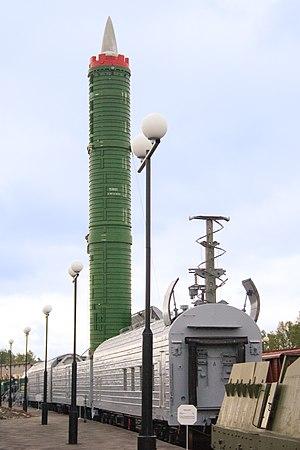
Le RT-23 était un missile balistique intercontinental soviétique conçu et fabriqué par le Bureau d'études Ioujnoïe avant 1991. Lancé verticalement sans préchauffage, il pouvait être installé dans un silo ou sur une plateforme ferroviaire. C'était un missile à trois étages de propulsion dont le premier est un propulseur à propergol solide, alors que le deuxième est un propulseur à poussée vectorielle. Le cône, mirvé, contenait 10 ogives nucléaires d'une puissance unitaire de 550 kT.
Un vecteur nucléaire est un moyen de transport capable de transporter une charge nucléaire au lieu de détonation.
Les forces des fusées stratégiques de la fédération de Russie, en abrégé RVSN, sont la composante terre de la dissuasion nucléaire russe.
Vladimir Fiodorovitch Outkine, né le 17 octobre 1923 à Poustobor dans l'oblast de Riazan et mort le 15 février 2000 à Moscou, est un inventeur et ingénieur soviético-russe. Il a travaillé au développement du RT-23 Molodets ainsi qu'à d'autres missiles soviétiques.